Old Newcastle East Public School

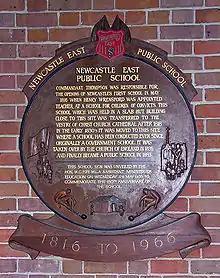
Plaque with the history of the school, 2007

The Old Newcastle East Public School is designed in Vernon's typical federation Free Classical adopted school style. The building was designed as a substantial school classroom block with a hipped roof dominated by several tall chimneys. The bolton Street entrance is marked by a small gable roofed projecting entrance bay which features a stone capped parapet.